Babak Amin Tafreshi

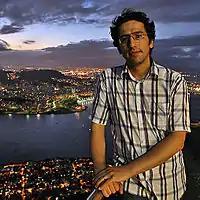
Tafreshi on Sugarloaf Mountain, Rio de Janeiro, Brazil

Babak Amin Tafreshi (born 1978 in Tehran, Iran) is an Iranian photographer, science journalist, and amateur astronomer. He is the creator and director of The World At Night (TWAN), an international program in which photographers from around the world capture images of night skies as seen above notable landmarks of the planet. He is also a member of the board of advisors of Astronomers Without Borders and a project coordinator for the International Year of Astronomy (IYA2009).